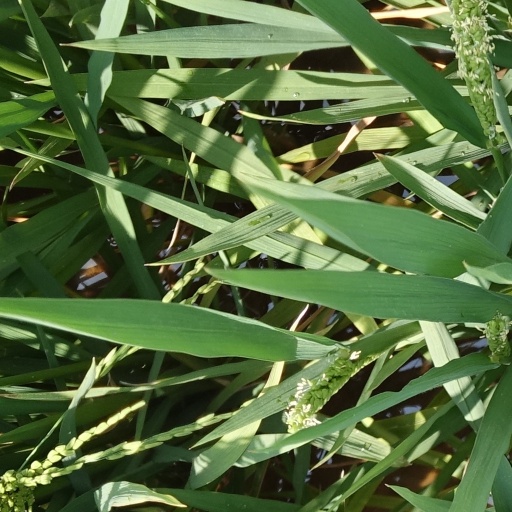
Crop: rice